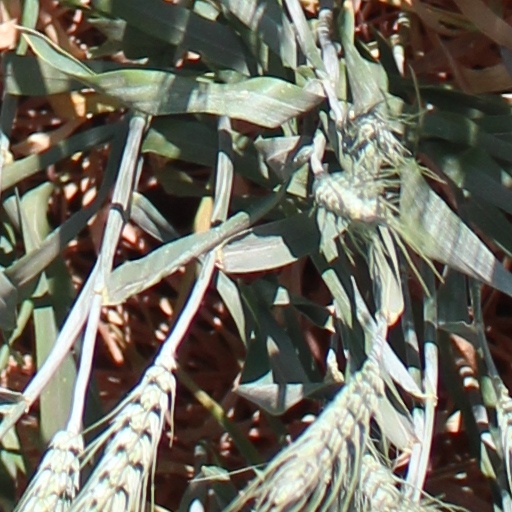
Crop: wheat